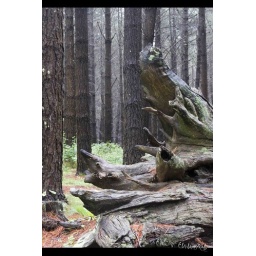
A fallen tree creates interest in the forground. Hampton pine plantation NSW Australia